Sydney rock engravings

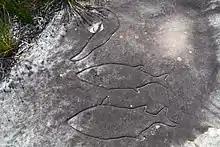
Whale carvings in Bondi.

The engravings were made by the Aboriginal Australians who have lived in the Sydney region from about 30,000 years ago until the present day. Radiocarbon dating suggests human activity first started to occur in the Sydney area from around 30,735 years ago (28,724 BCE). However, numerous Aboriginal stone tools were found in Western Sydney's gravel sediments that were dated from 45,000 to 50,000 years BP, which would indicate that there was human settlement in Sydney earlier than thought.